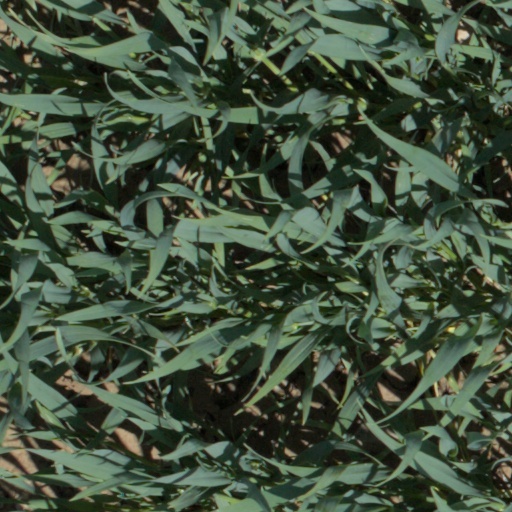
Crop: wheat